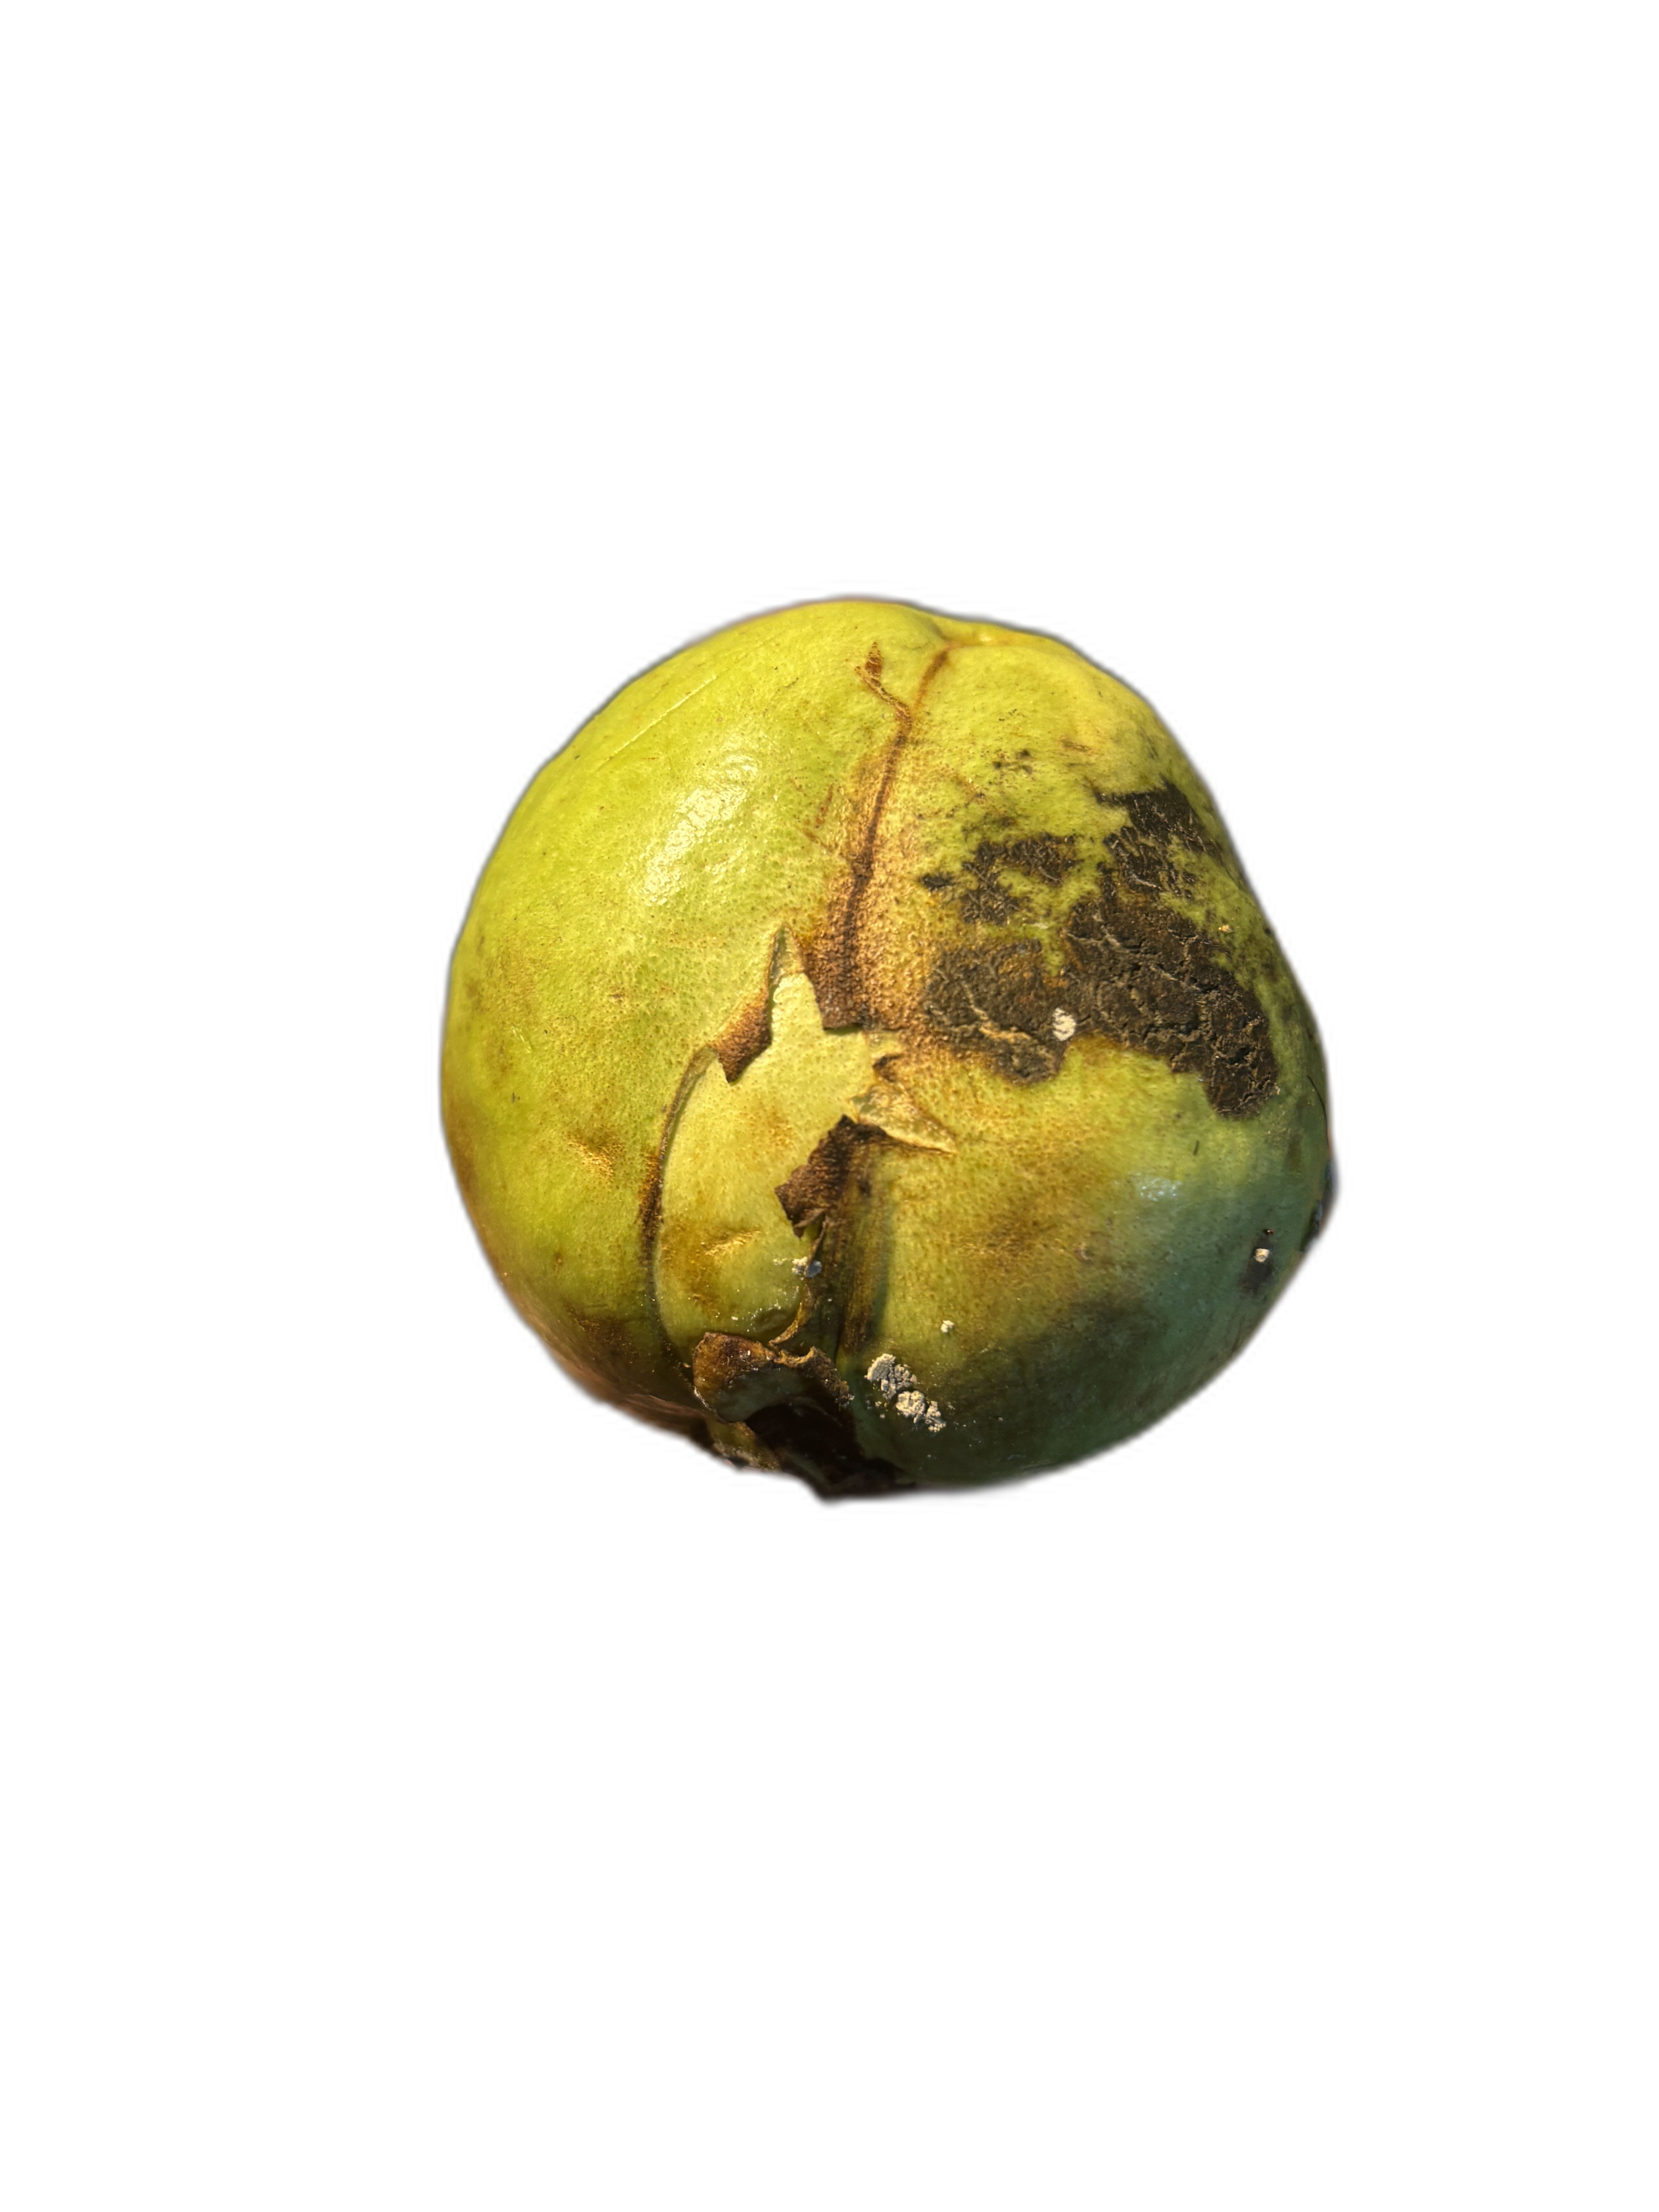
Plant part: fruit
Disease: Styler end root